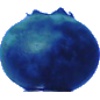
Label: huckleberry